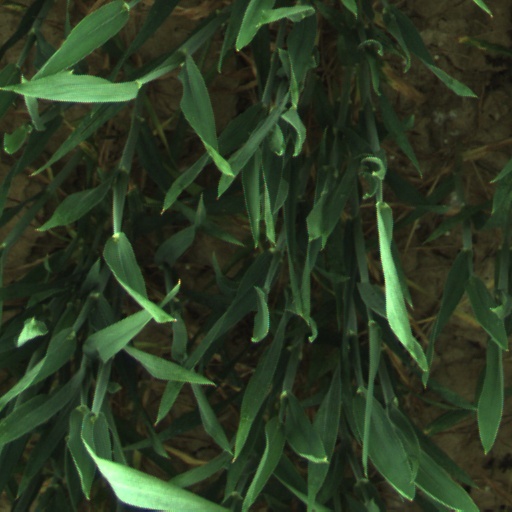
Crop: wheat